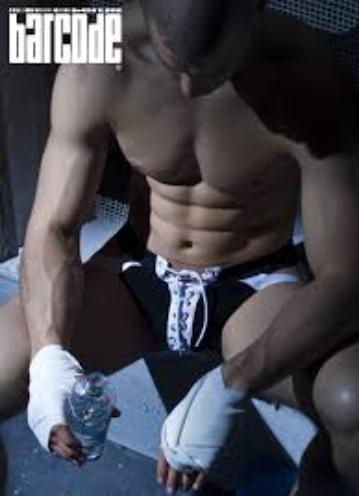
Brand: Barcode Berlin
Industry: Clothes